Claudio Pizarro

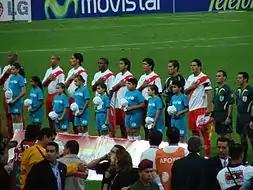
Pizarro with Peru at the 2007 Copa América

Pizarro has been a regular for Peru since scoring in a 2–1 defeat against Ecuador on his debut in February 1999. In the same year, he was part of the Peruvian team at the 1999 Copa América in Paraguay, starting all three of the group matches and coming on as a substitute in the quarter-final match, which ended with a penalty shootout loss against Mexico. Pizarro has gone on to be a starting player at the 2004, 2007 and 2015 Copa América tournaments, as well as the FIFA World Cup qualifying campaigns for the 2002, 2006, 2010, 2014 and 2018.